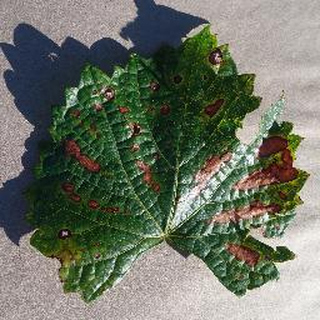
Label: grape_esca_black_measles